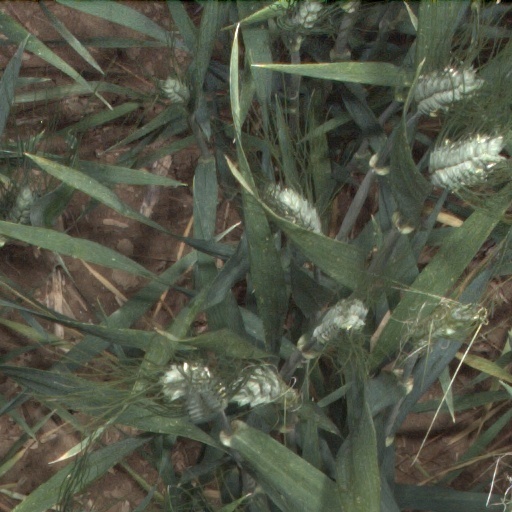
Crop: wheat